Cecilia Bolocco

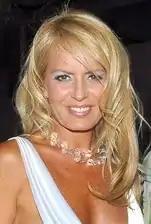
Cecilia Bolocco cropped image

She then took a starring role as the evil "Karina Lafontaine de Montero" in the Mexican Televisa's hit soap opera Morelia, which was aired to more than 70 countries throughout the Americas, including Chile, and Europe.